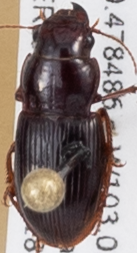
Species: Cratacanthus dubius
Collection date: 2019-09-18
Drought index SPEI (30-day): -0.26
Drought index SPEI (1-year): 0.454
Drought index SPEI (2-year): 0.8